Romanos Pontifices

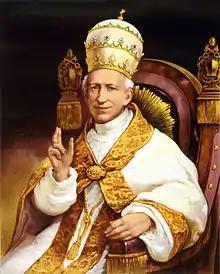
Pope Leo XIII

The apostolic constitution Romanos Pontifices, by Pope Leo XIII, was issued 8 May 1881, and defined the relations in England and Scotland between bishops and members of religious institutes. This constitution was later extended to the United States (25 September 1885), to Canada (14 March 1911), to South America (1 January 1900), to the Philippine Islands (1 January 1910), and quite generally to missionary countries.